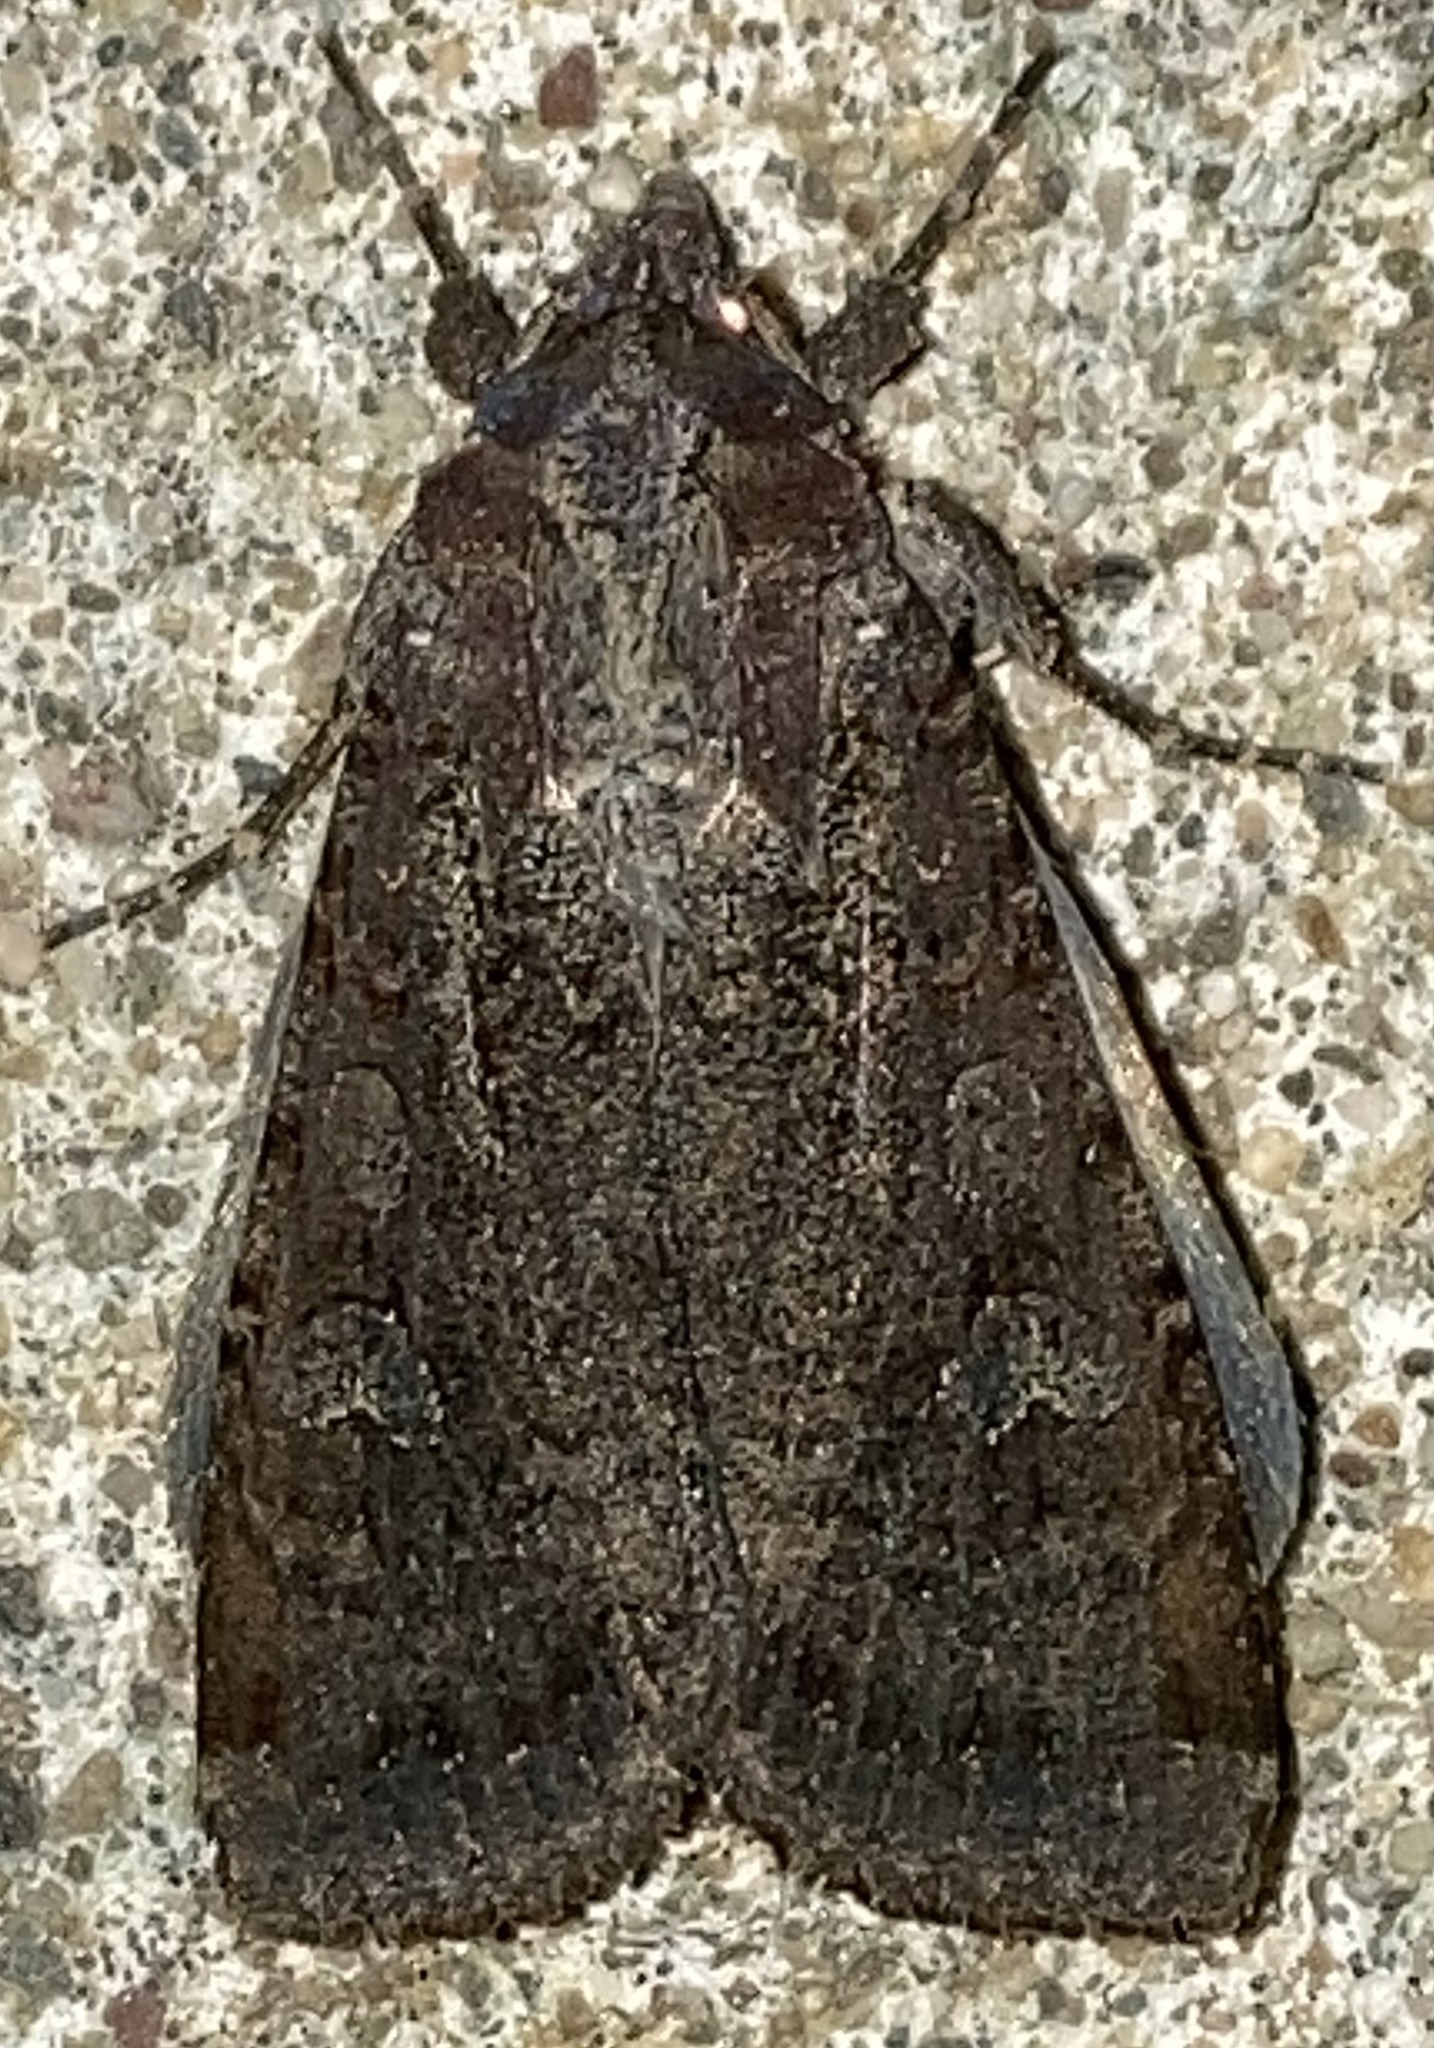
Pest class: cutworms